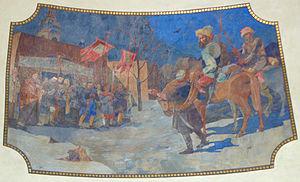
Saint Jean Sarkander, né le 20 décembre 1576 à Skoczów et mort le 17 mars 1620 à Olomouc, est un prêtre catholique, qui a exercé son ministère à Olomouc. Il est mort martyr et reconnu comme saint par l'Église catholique.